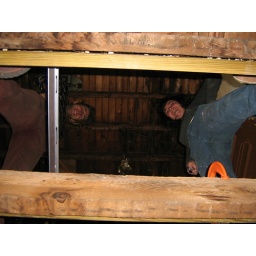
I took this picture while standing below them on the ground floor.